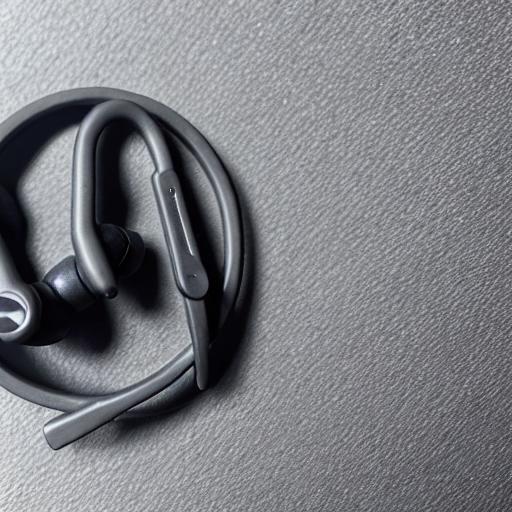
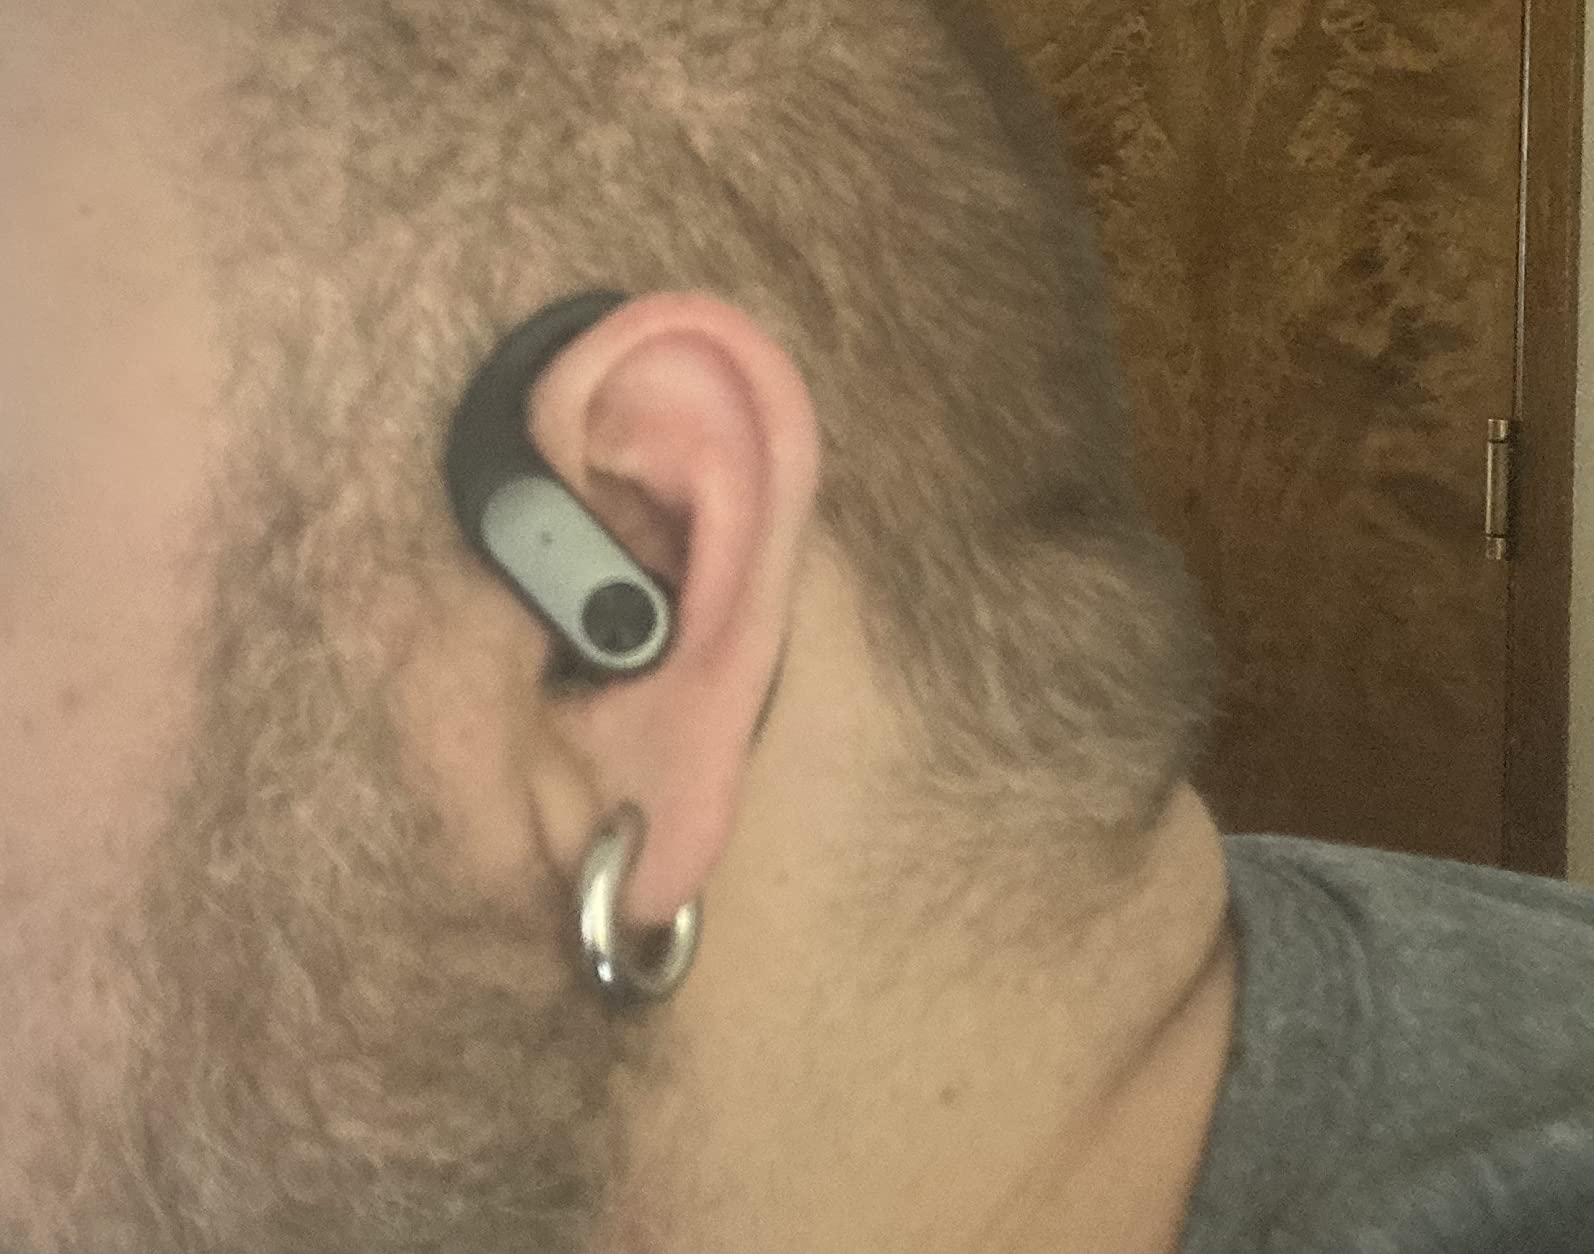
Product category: earbuds
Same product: no